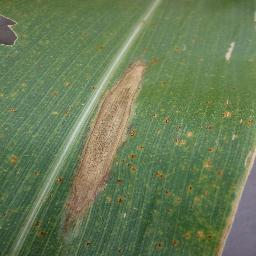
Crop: corn
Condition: (maize)_northern_blight